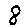
Label: 8